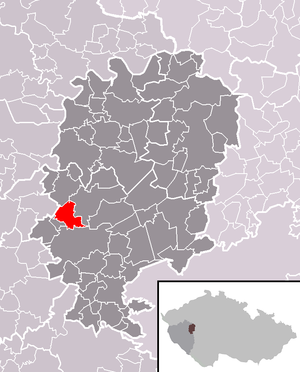
Litohlavy est une commune du district de Rokycany, dans la région de Plzeň, en République tchèque. Sa population s'élevait à 516 habitants en 2018.